List of fatal dog attacks in Germany

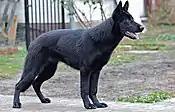
The German Shepherd is a breed that originated in Germany.

This is a list of human deaths caused by dogs, which became publicly known in the form of reports, cause of death statistics, scientific papers, or other sources. For more information on causes of death and studies related to dog bite-related fatalities, see Fatal dog attacks.